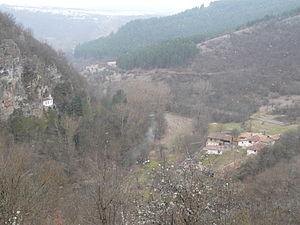
La commune de Godétch est située dans l'ouest de la Bulgarie.